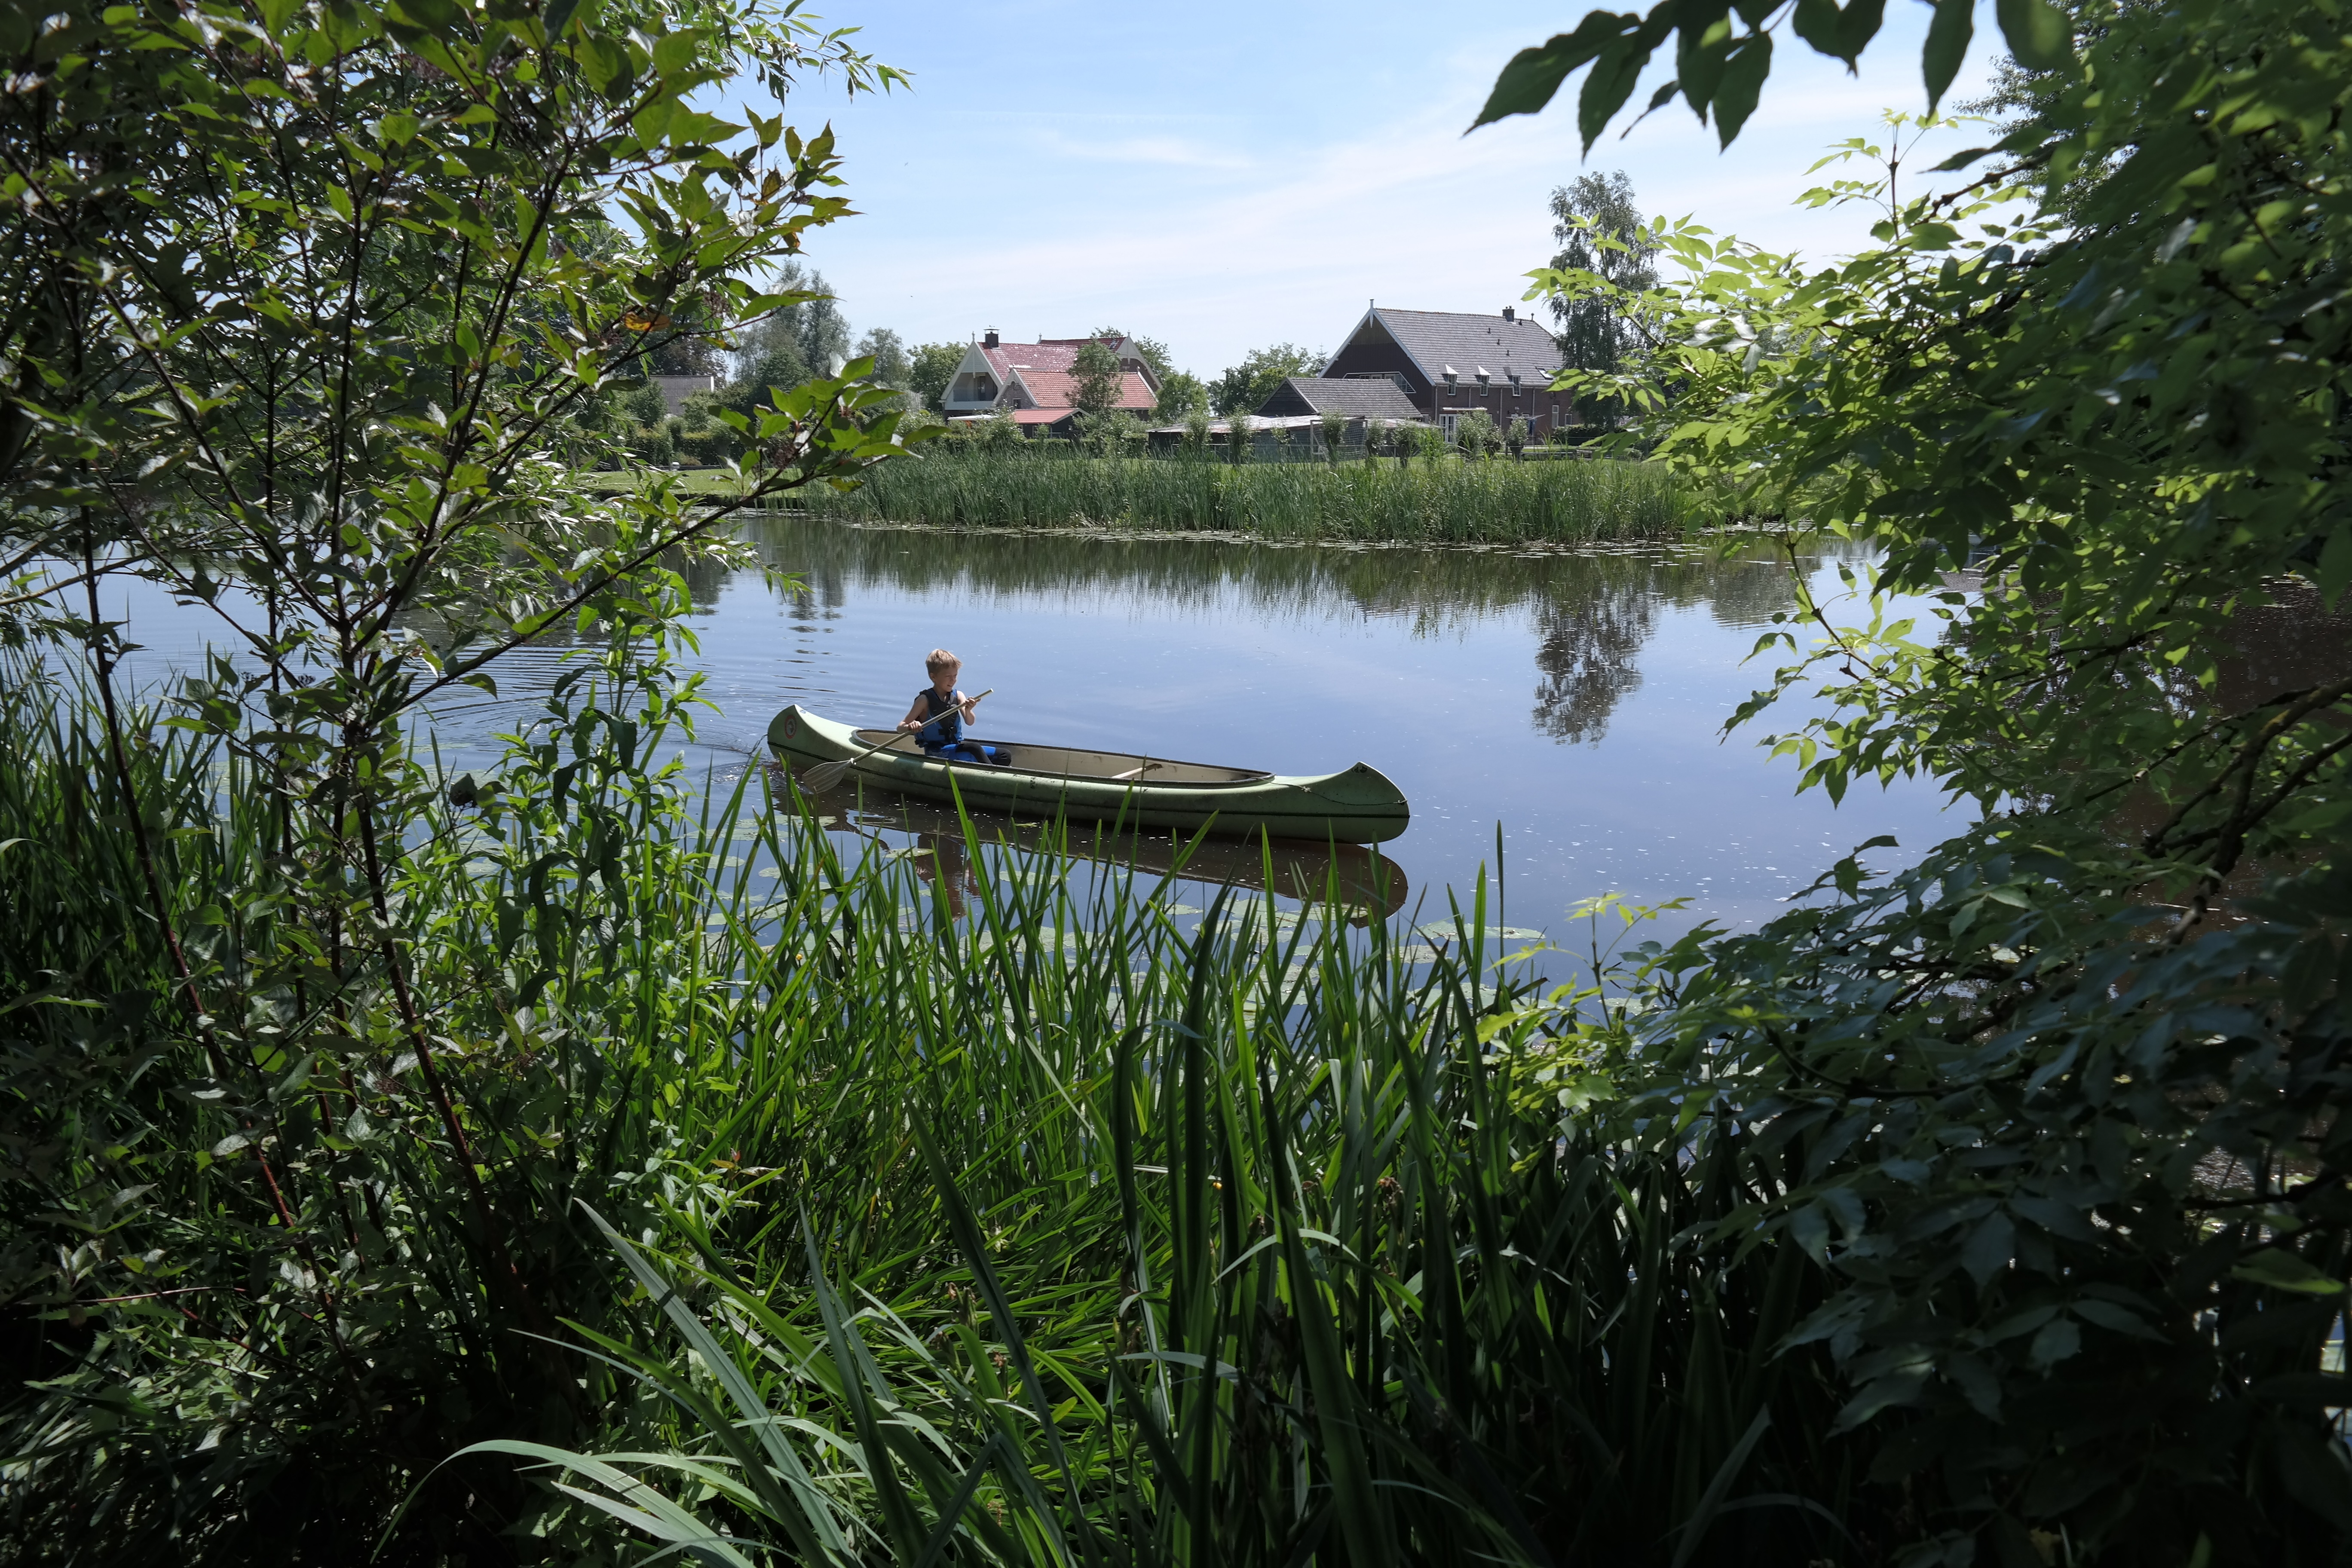
water, lake, river, pond, jungle, waterway, holland, wetland, habitat, canoeing, fish pond